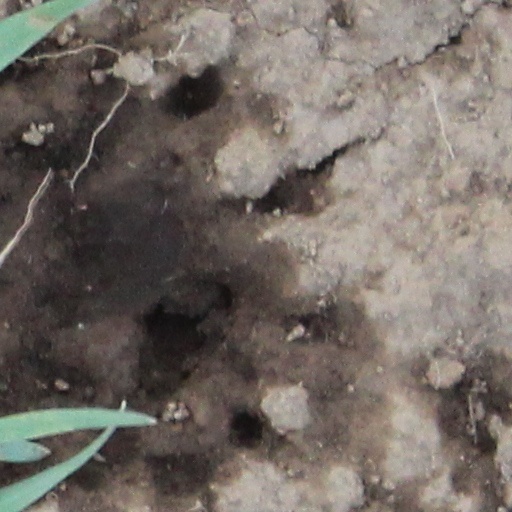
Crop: wheat